Bulgaria (ship)

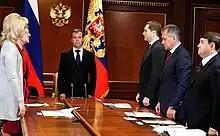
Russian president Dmitry Medvedev holds a moment of silence, 11 July 2011.

President Dmitry Medvedev on 11 July ordered "a complete check on all means of passenger transport" in Russia in response to the sinking of "Bulgaria", and also declared 12 July a national day of mourning for those killed in the incident.